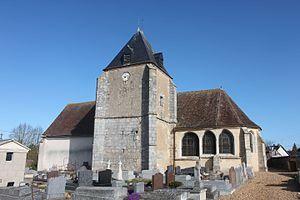
Eglise Saint-Martin Bouglainval
Bouglainval est une commune française située dans le département d'Eure-et-Loir en région Centre-Val de Loire.